Answer in natural language. Estimate the real world distances between objects in the image. Which object is closer to Doorway (marked A), black glossy countertop (marked B) or Window (marked C)? Choose between the following options: Window (marked C) or black glossy countertop (marked B)
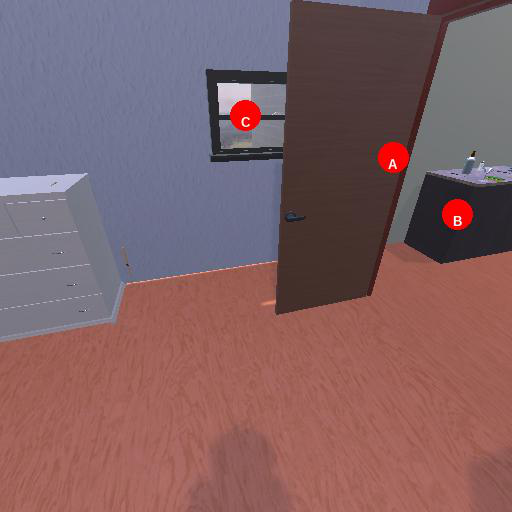
<answer>black glossy countertop (marked B)</answer>